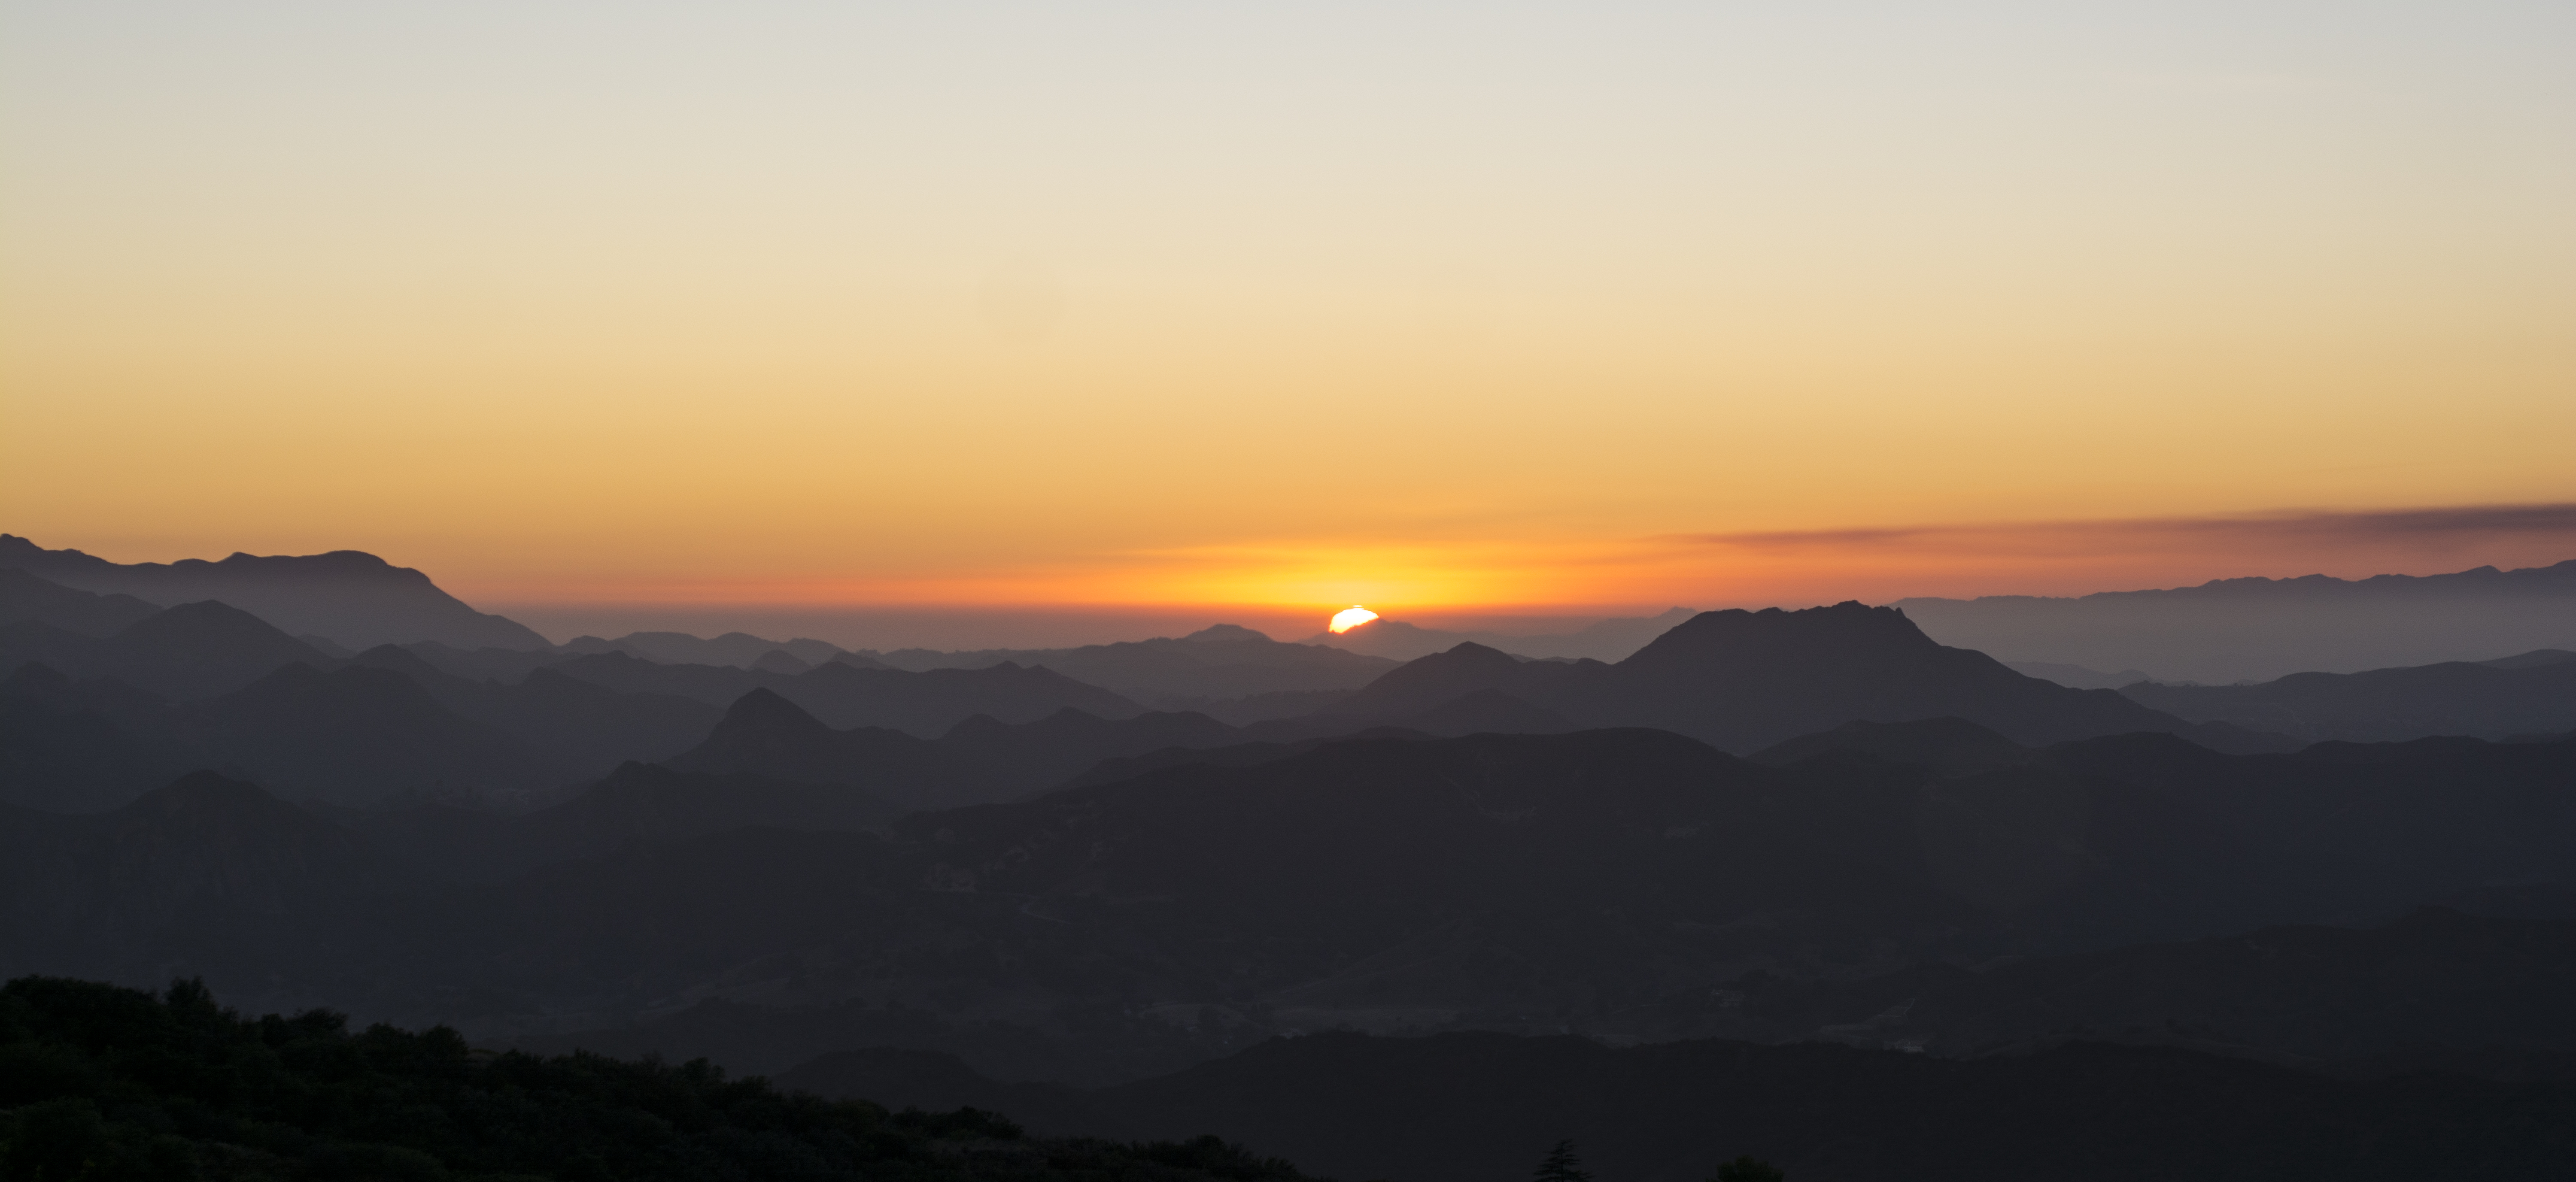
horizon, mountain, sunrise, sunset, morning, hill, dawn, peak, mountain range, dusk, evening, saddle, calabasas, afterglow, landform, atmospheric phenomenon, mountainous landforms, red sky at morning